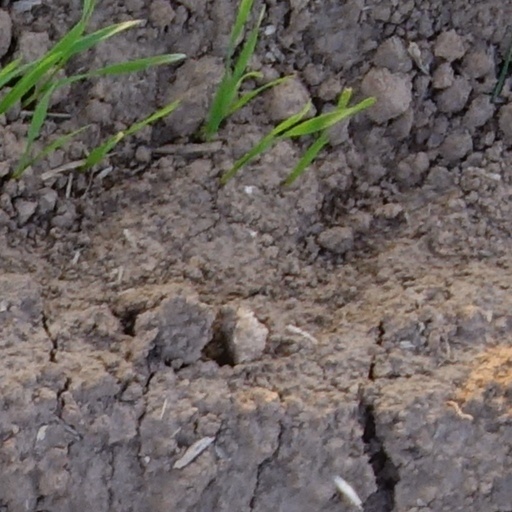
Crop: wheat